University of Music and Performing Arts Vienna

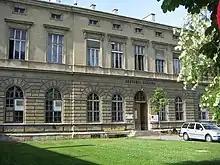
University of Music and Performing Arts Vienna

The Conservatory's finances were very unstable. Tuition fees were introduced in 1829, but by 1837 the institution was bankrupt. The state eventually funded the Conservatory from 1841 to 1844 and from 1846 to 1848. In 1848 political unrest caused the state to discontinue funding, and the Conservatory did not offer courses again until 1851. With support from the state and the city, finances again stabilized after 1851. Despite growing state subsidies, The Society for the Friends of Music, which founded the Conservatory, remained in control of the institution. However, by a January 1, 1909, imperial resolution the school was nationalized and became the "Imperial Academy of Music and the Performing Arts" ("k.k. Akademie für Musik und darstellende Kunst"). (Until then its name was the "Konservatorium der Gesellschaft der Musikfreunde".)